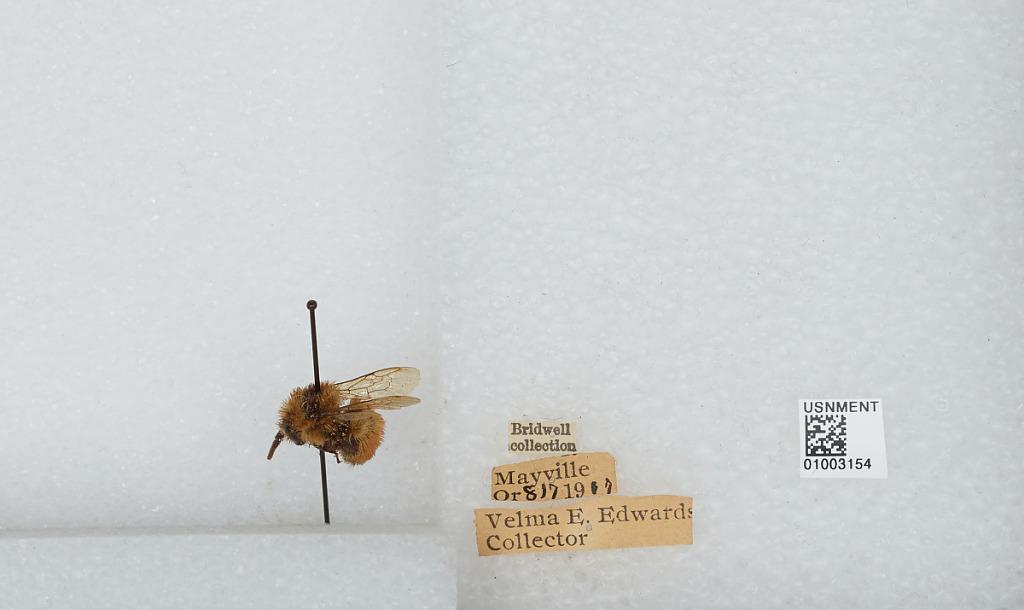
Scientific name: Bombus (Pyrobombus) huntii Greene
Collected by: V. Edwards
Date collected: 1907-8-17
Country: United States
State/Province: Oregon
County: Gilliam
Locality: Mayville
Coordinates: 45.0822, -120.192